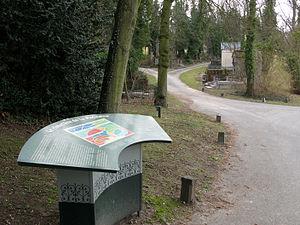
Le cimetière de La Madeleine, le plus célèbre des cimetières d'Amiens, est situé rue Saint-Maurice, au nord-ouest de la ville.